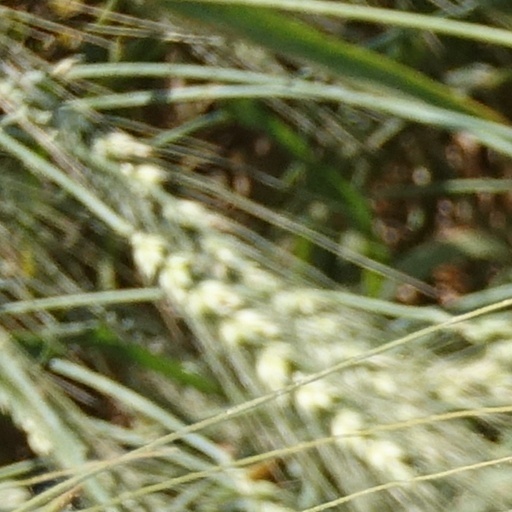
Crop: wheat